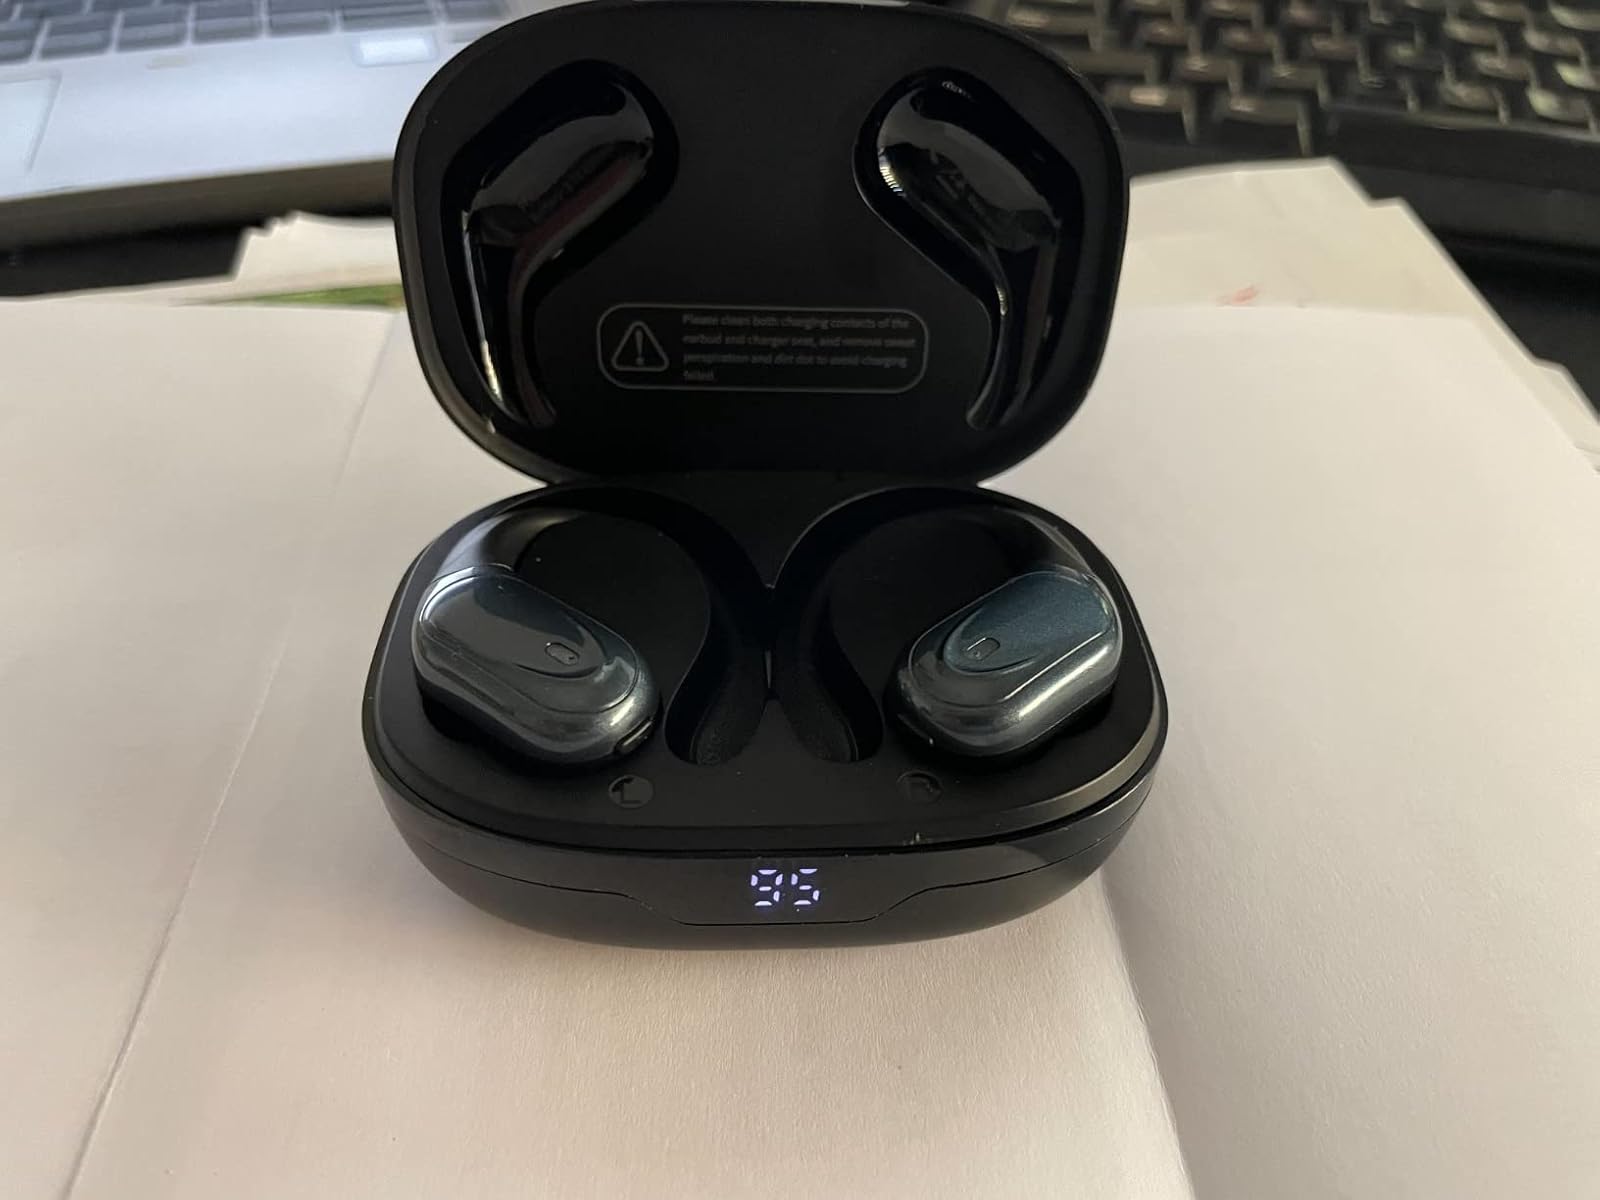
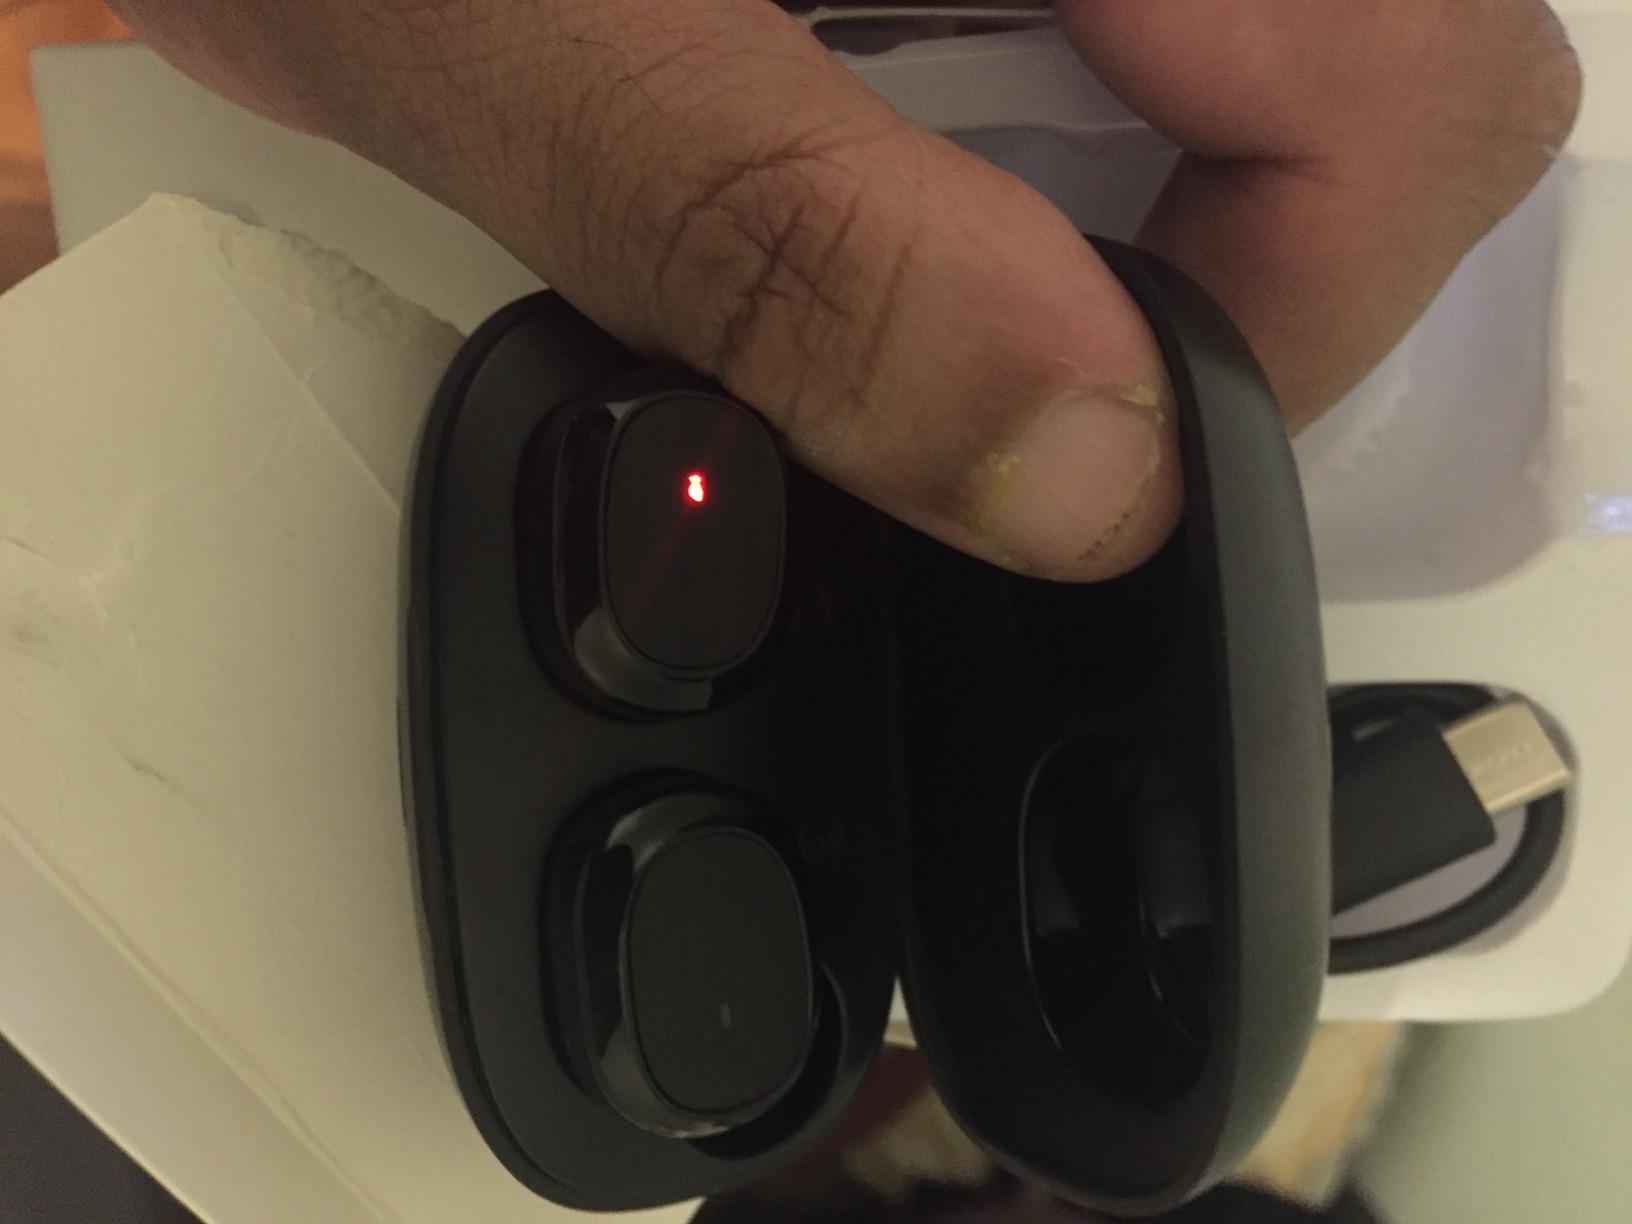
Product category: earbuds
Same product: no